Sex segregation

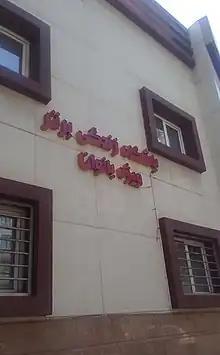
A women-only sports club in Iran, 2023

Sex segregation can occur in both public and private contexts, and be classified in many ways. It is the practice of separating people based on their gender and can take a variety of forms in different contexts. Legal and gender studies scholar David S. Cohen offers one taxonomy in categorizing sex segregation as mandatory, administrative, permissive, or voluntary. Mandatory and administrative sex segregation are required and enforced by governments in public environments, while permissive and voluntary sex segregation are stances chosen by public or private institutions, but within the capacity of the law. Example: Separate restrooms and locker rooms for men and women in public buildings. Sex-segregated prisons or detention centers. Sex-specific sports competitions, especially where physical differences are considered important.